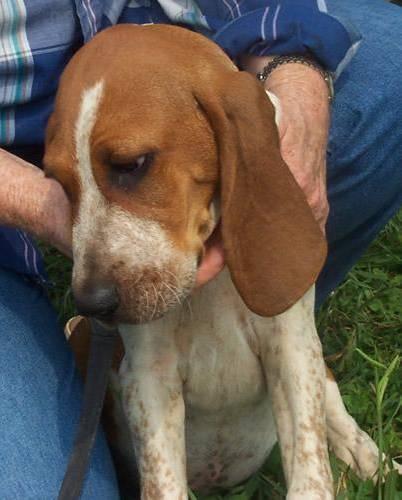
dog